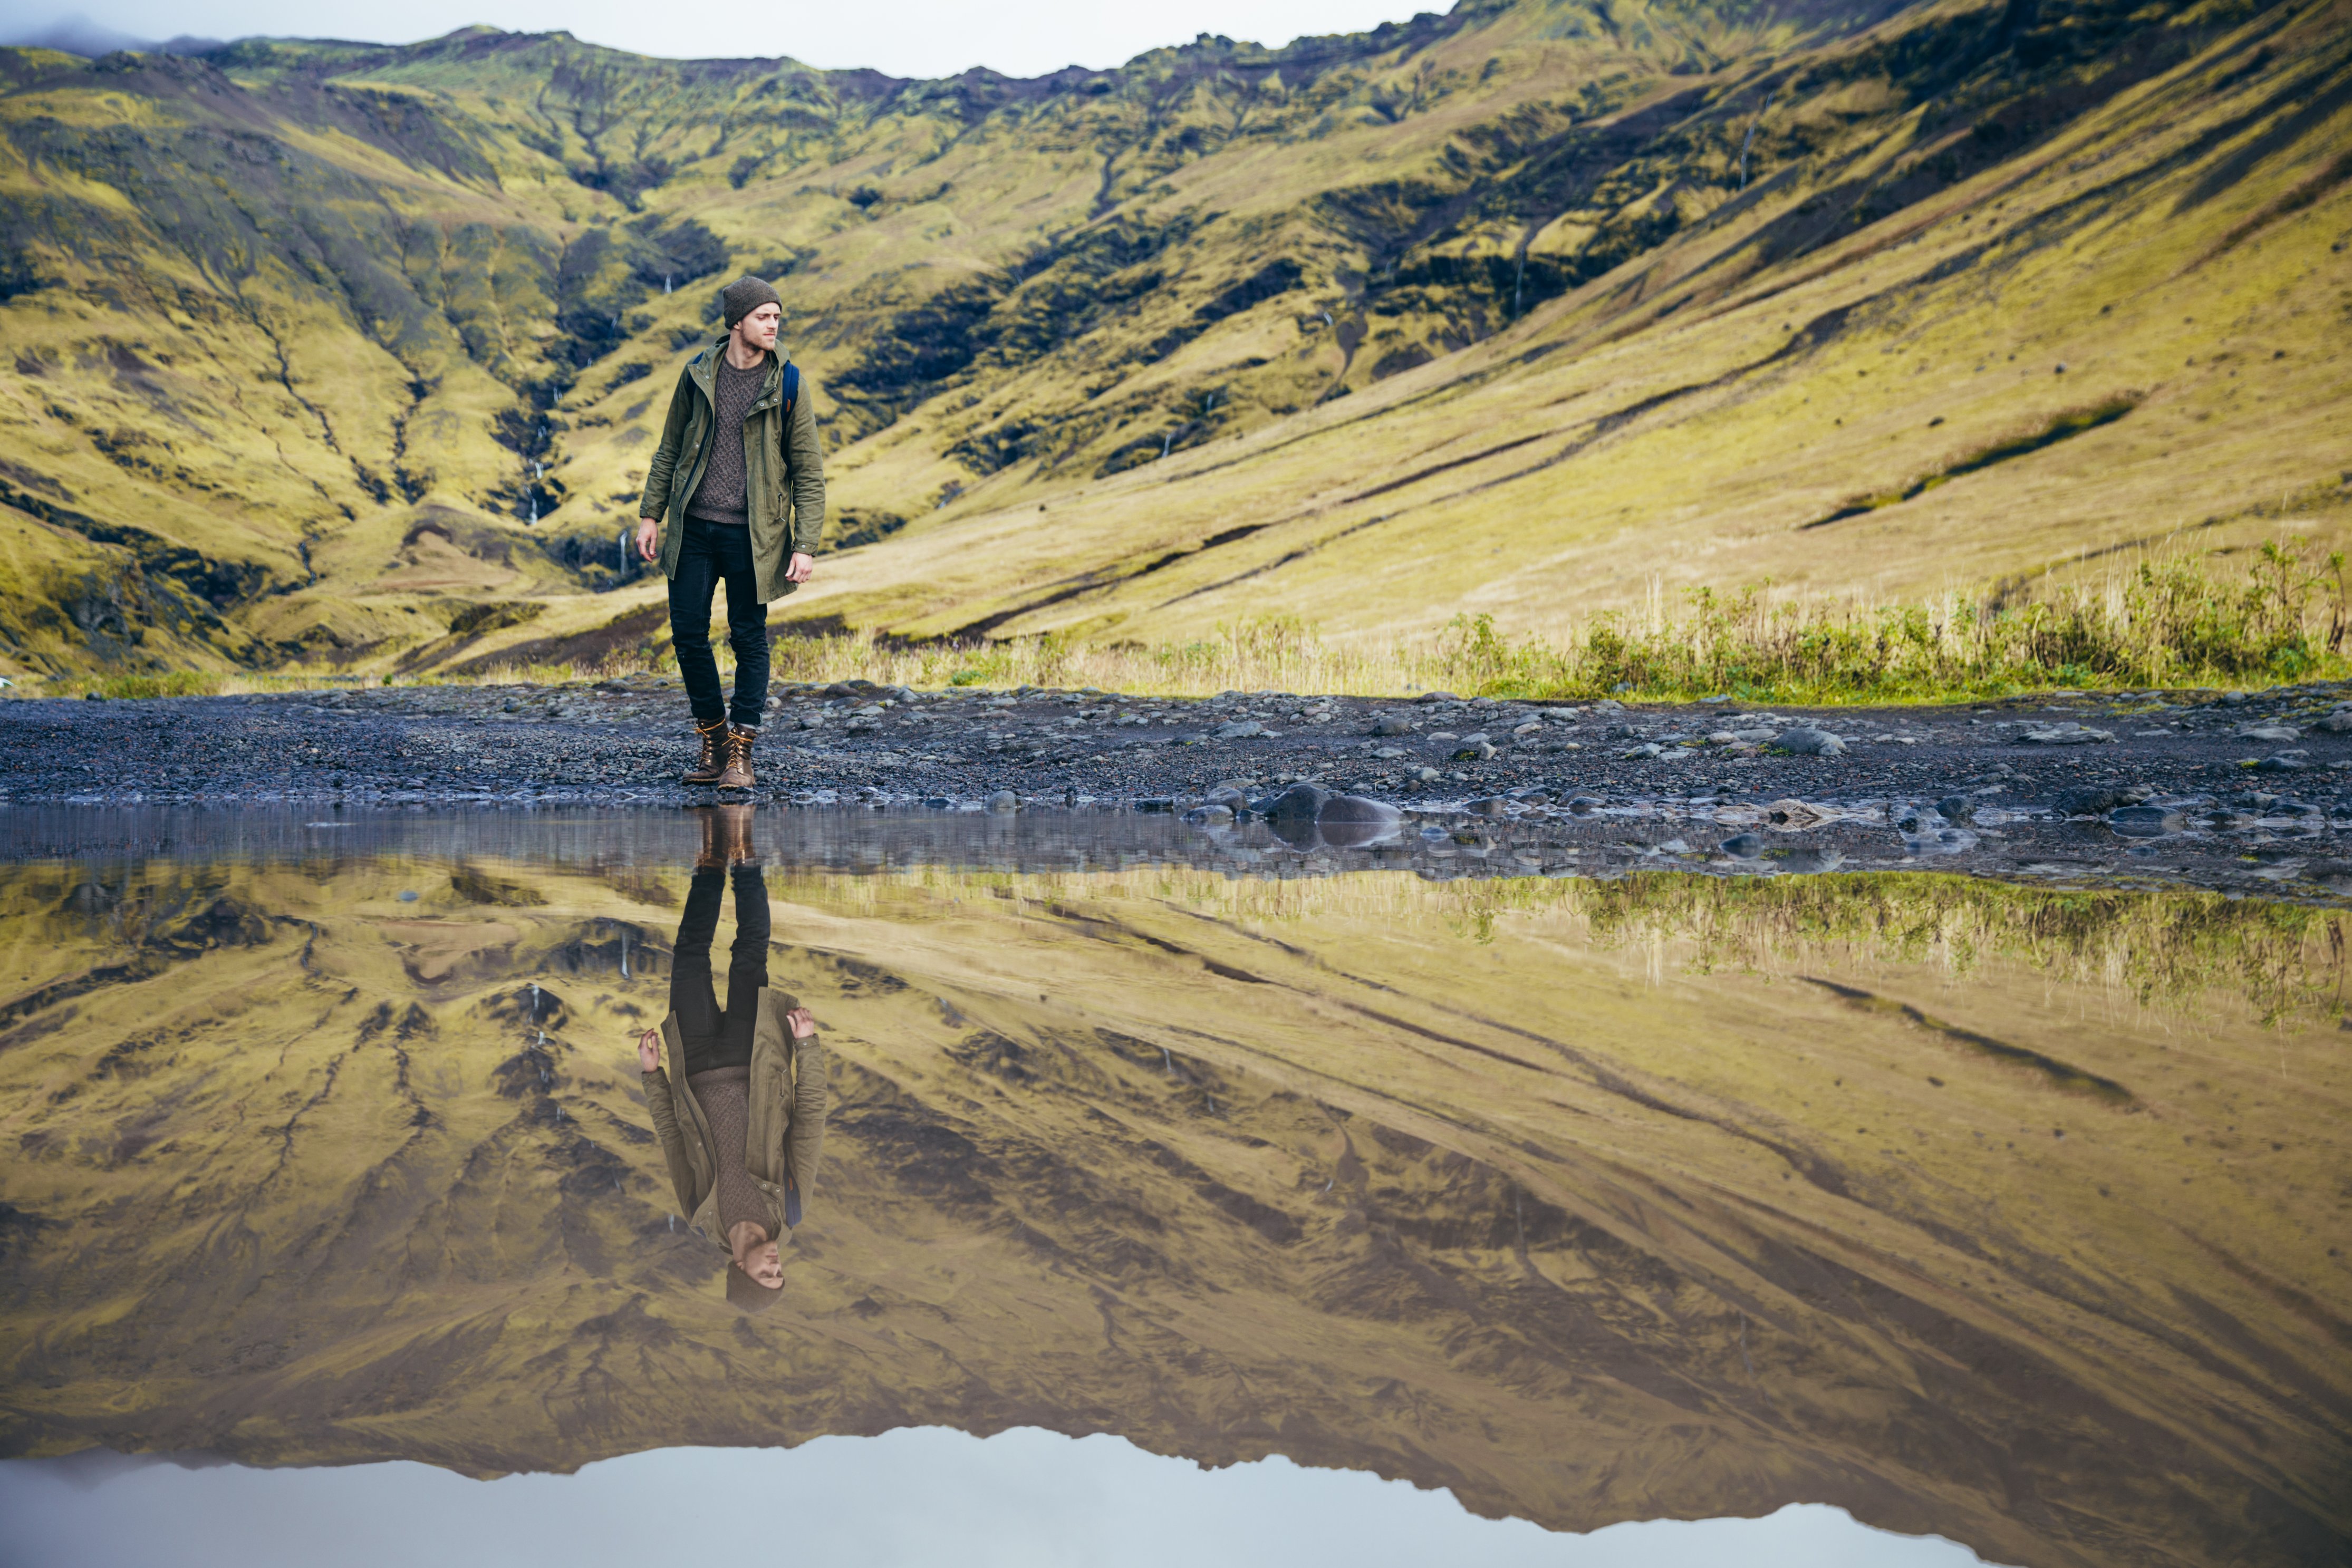
reflection, water, sky, wilderness, mountain, tree, highland, geological phenomenon, hill, wood, landscape, geology, fell, lake, river, cloud, shadow, fault, loch, lake district, road, terrain